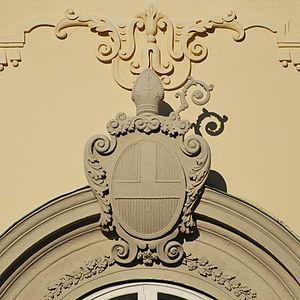
En architecture, un cartouche est un ornement sculpté décorant la façade d'un bâtiment, constitué d'un encadrement bordant une surface affichant l'année de construction de l'édifice, son nom, une devise, une épitaphe, des armoiries ou un motif ornemental.